Friedrich von Arensdorff

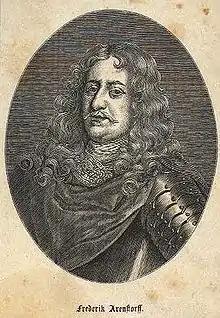

Friedrich von Arenstorff (1626 – 1689) was a German born officer in Swedish and Danish military service. He played a crucial role in the Battle of Lund and was commander-in-chief of the Danish army between February and August 1678 and again in 1688-1689. He also played an important role in the Griffenfeld scandal in 1676.